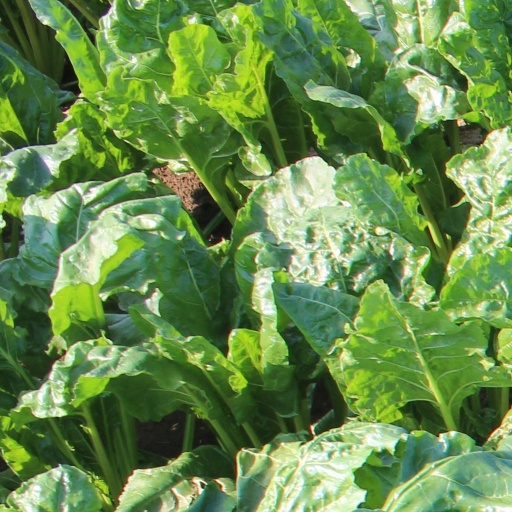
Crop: sugar beet